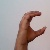
The image shows a hand gesture representing the letter 'C' in Indian Sign Language.